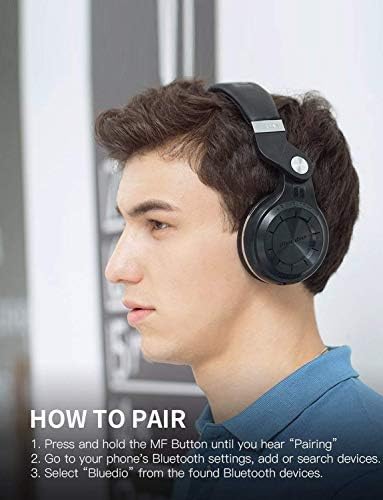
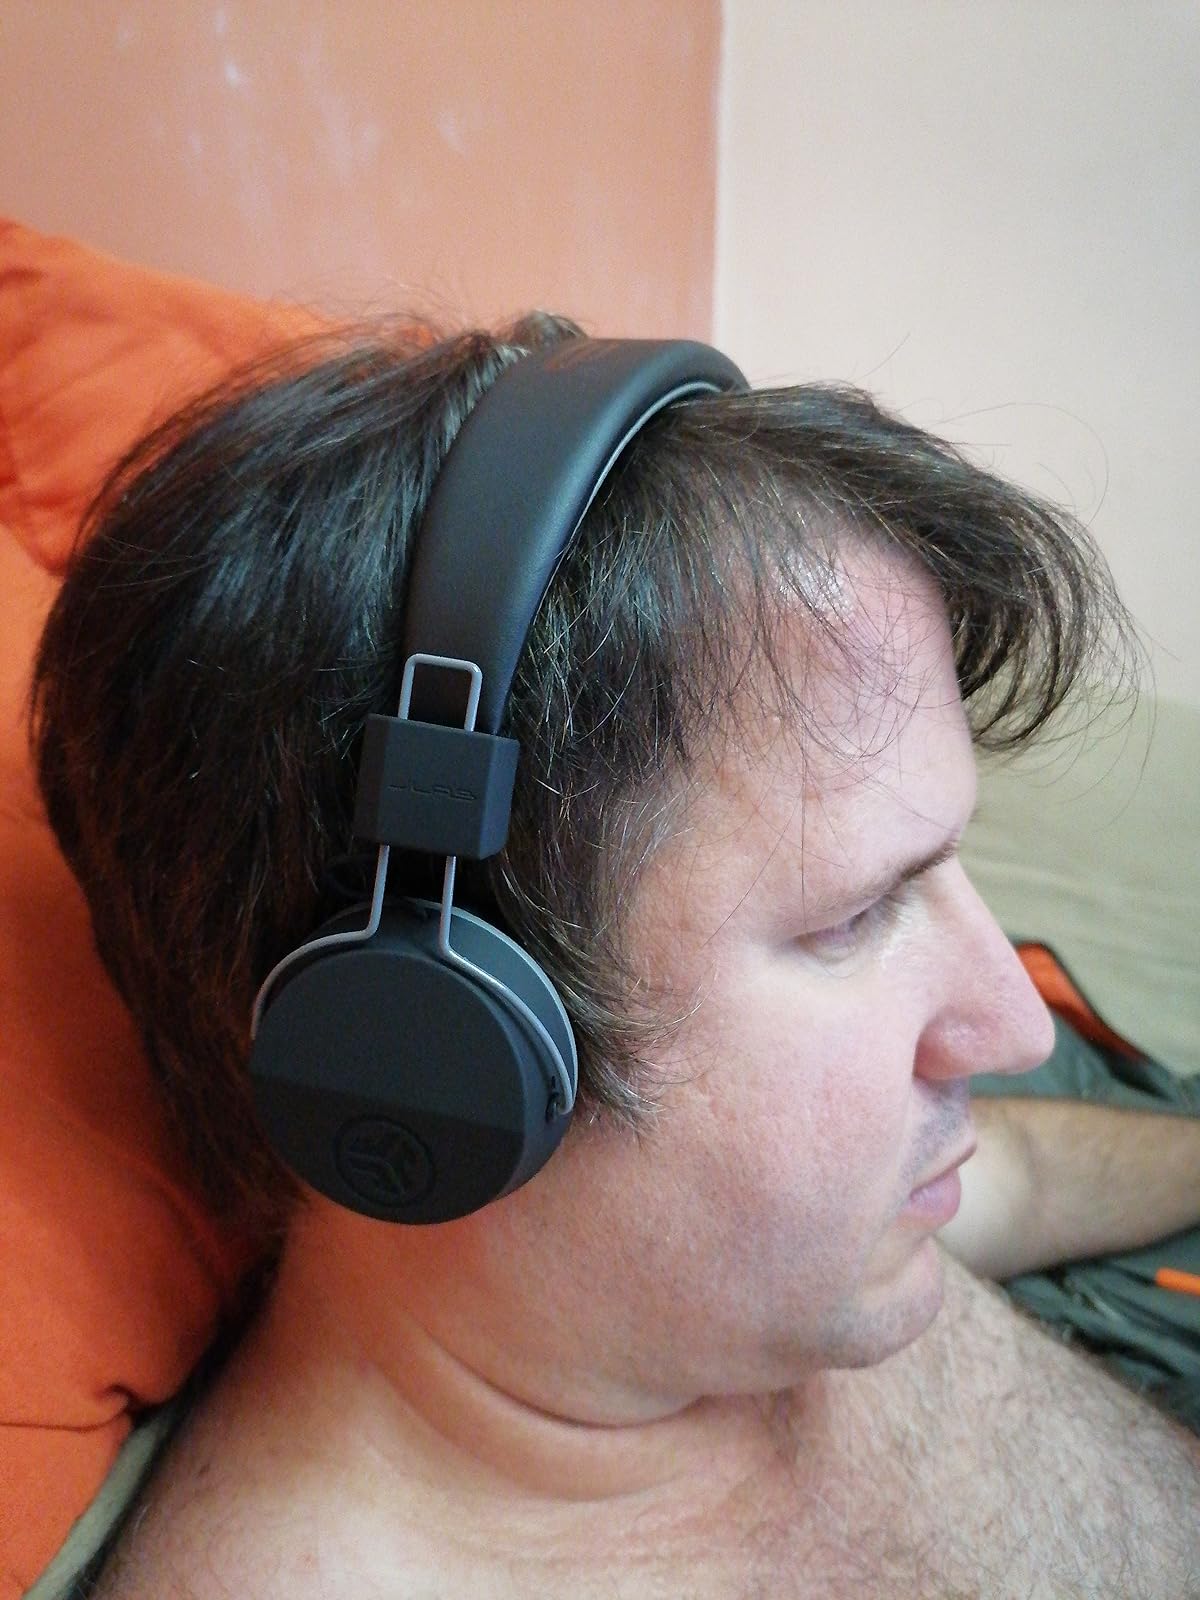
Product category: headphones
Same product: no